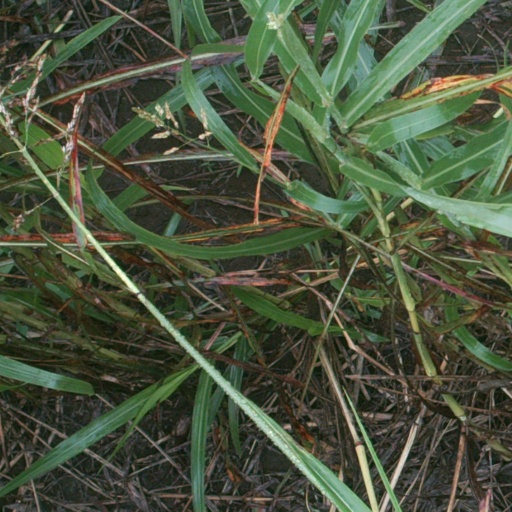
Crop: sorghum